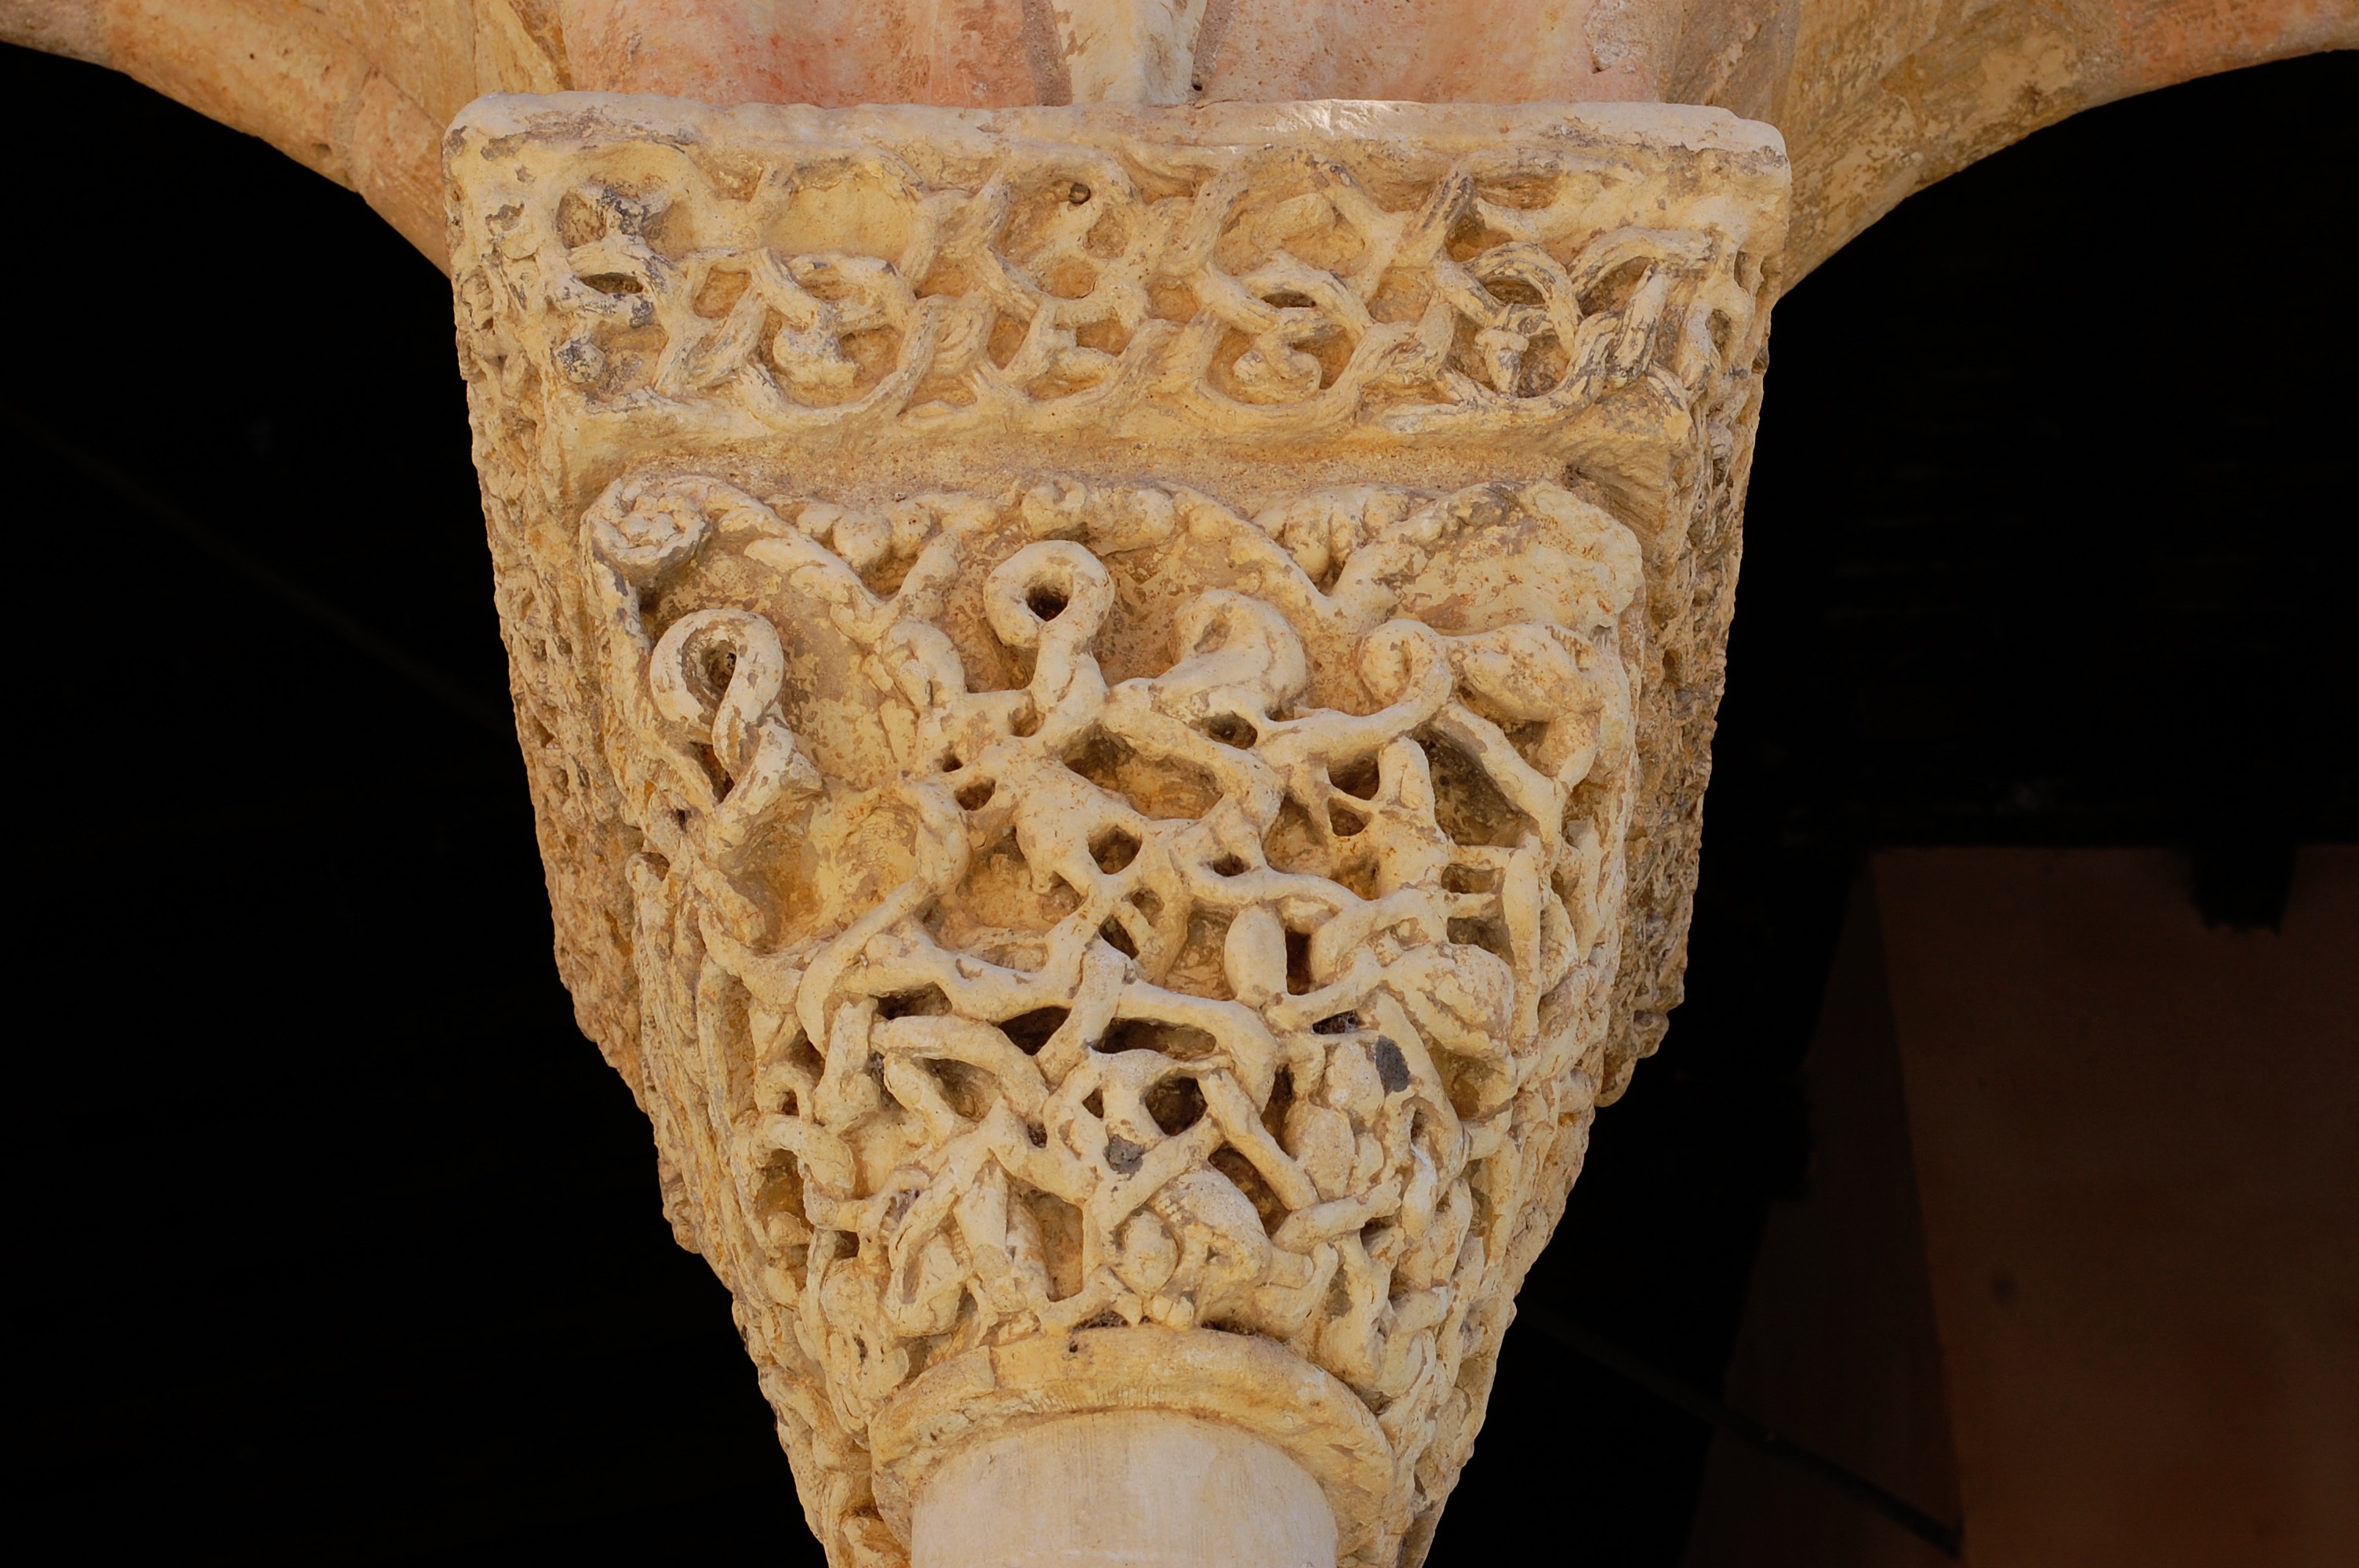
architecture, structure, wood, old, stone, column, church, furniture, lighting, sculpture, art, spain, light fixture, history, segovia, romanesque, carving, ancient history, baluster